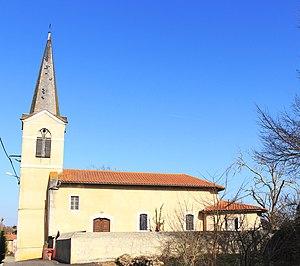
Église de l'Assomption de Jacque (Hautes-Pyrénées)
La liste des églises des Hautes-Pyrénées recense de manière exhaustive les églises situées dans le département français des Hautes-Pyrénées.
Jacque est une commune française située dans le département des Hautes-Pyrénées, en région Occitanie.